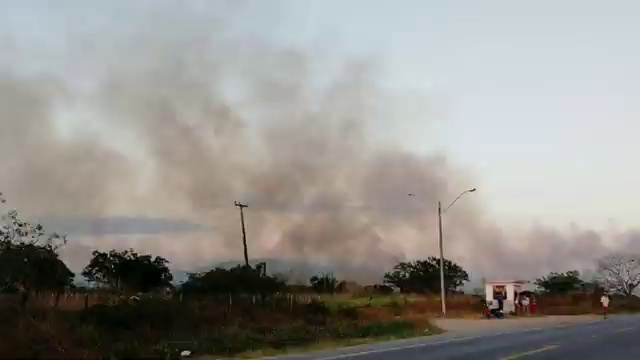
Fire: no
Smoke: yes